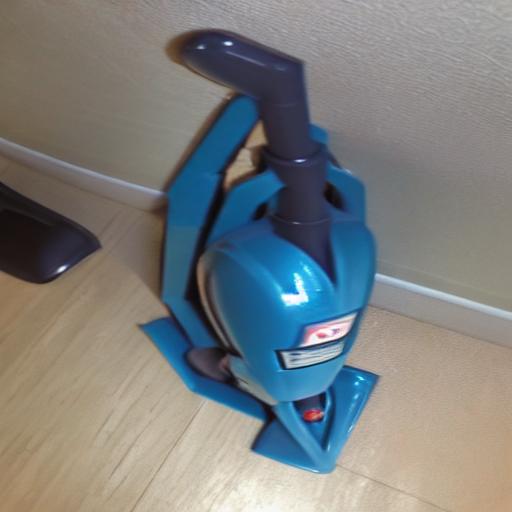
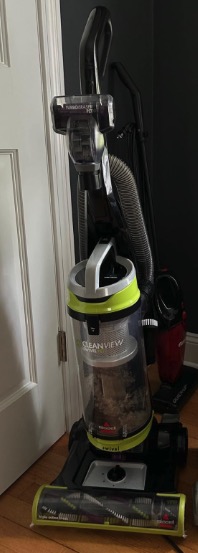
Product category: items_vacuum
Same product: no